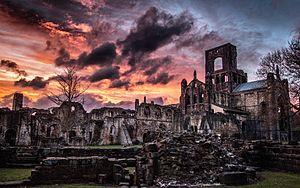
L’abbaye de Kirkstall est une ancienne abbaye cistercienne située dans la ville de Leeds, chef-lieu du comté du Yorkshire de l'Ouest, en Angleterre. L'abbaye se trouve dans le quartier de Kirkstall, au bord de la rivière Aire.
Cet article liste les abbayes cisterciennes actives ou ayant existé sur le territoire anglais actuel. Il s'agit des abbayes de religieux appartenant à l'ordre cistercien, ou aux ordres qui en sont issus.